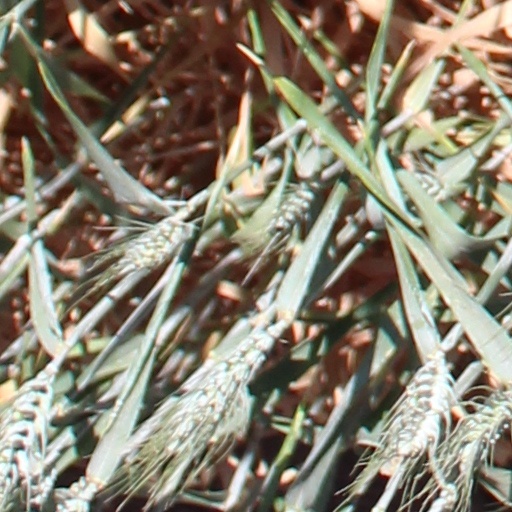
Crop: wheat